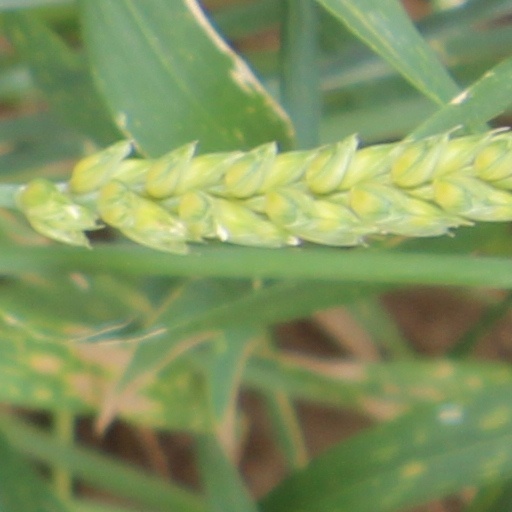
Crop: wheat